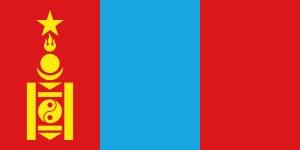
L'histoire de la Mongolie se confond avec l'histoire des peuples nomades qui ont peuplé les steppes de l'Asie centrale.
L'histoire du communisme recouvre l'ensemble des évolutions de ce courant d'idées et, par extension, celle des mouvances et des régimes politiques qui s'en sont réclamés. Le communisme se développe principalement au XXᵉ siècle, dont il constitue l'une des principales forces politiques : à son apogée, durant la seconde moitié du siècle, un quart de l'humanité vit sous un régime communiste.